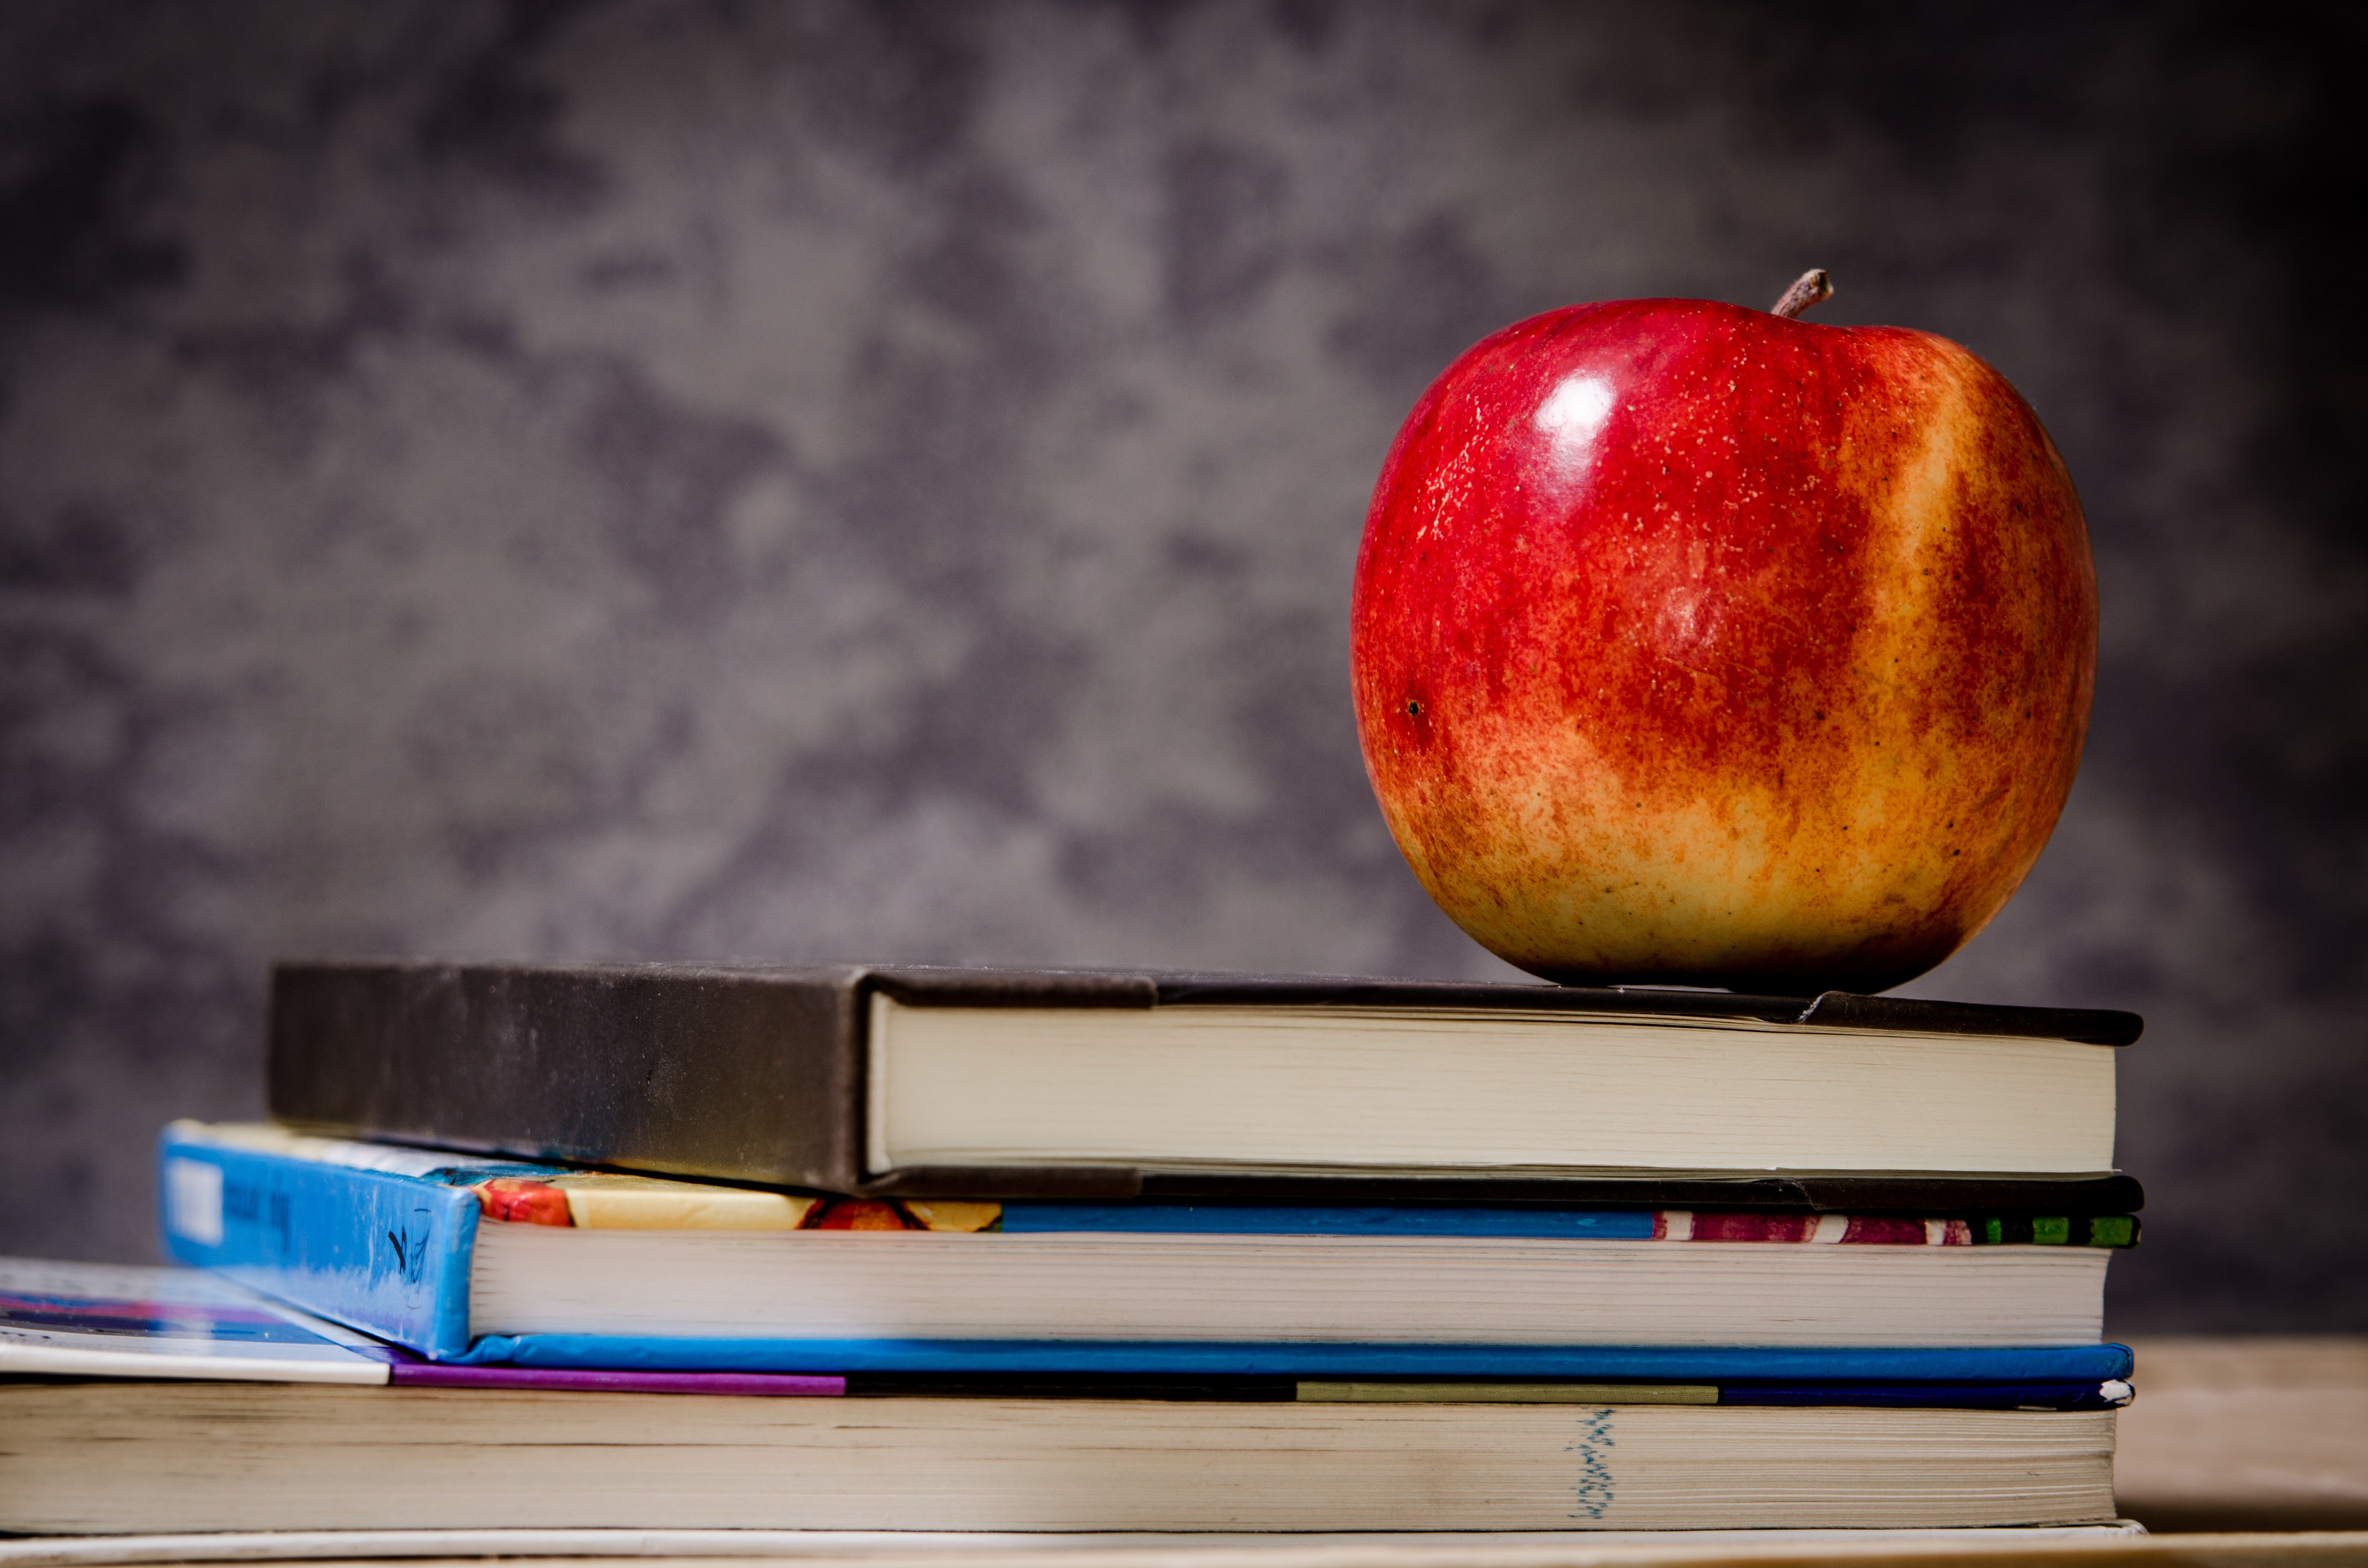
apple, book, plant, fruit, food, red, produce, color, still life, painting, education, apples, school, knowledge, flowering plant, still life photography, land plant